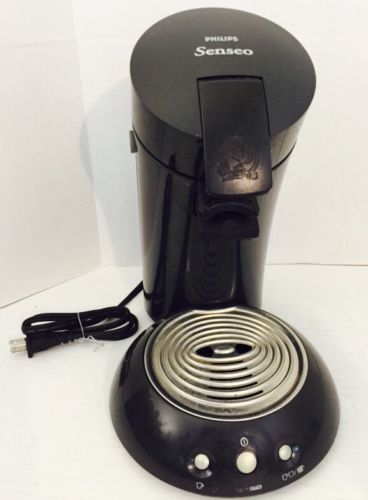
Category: coffee maker